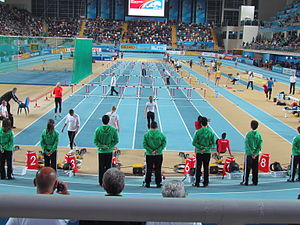
60 meter hækkeløb
Banen til 60 meter hækkeløb ved indendørs VM 2012
60 meter hækkeløb er, som navnet antyder, en hækkeløbs-distance på 60 meter, men findes normalt kun ved indendørs konkurencer.